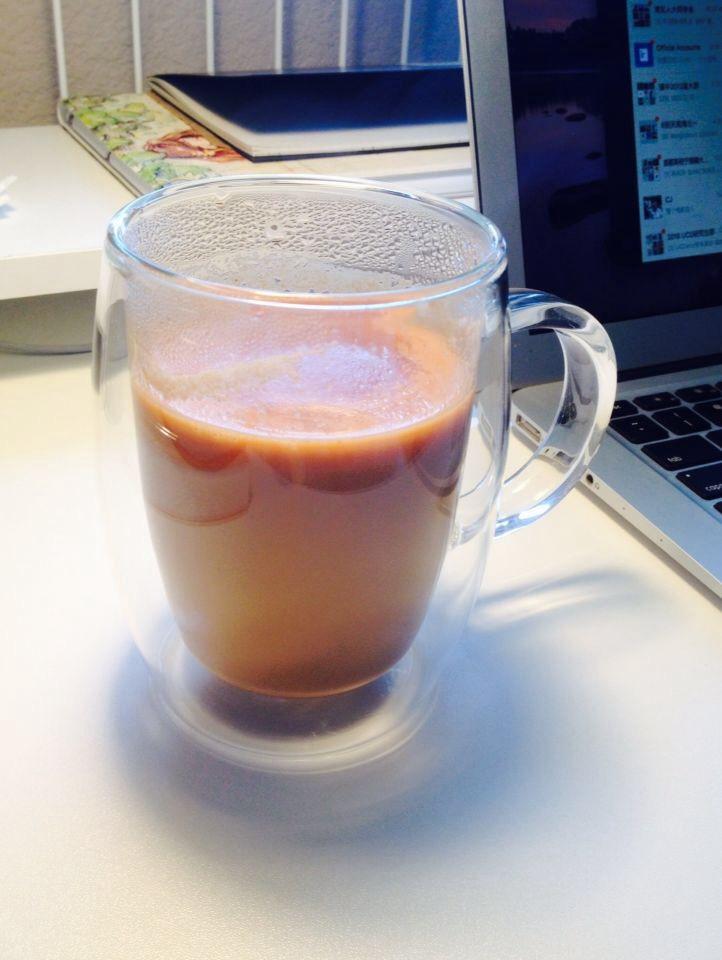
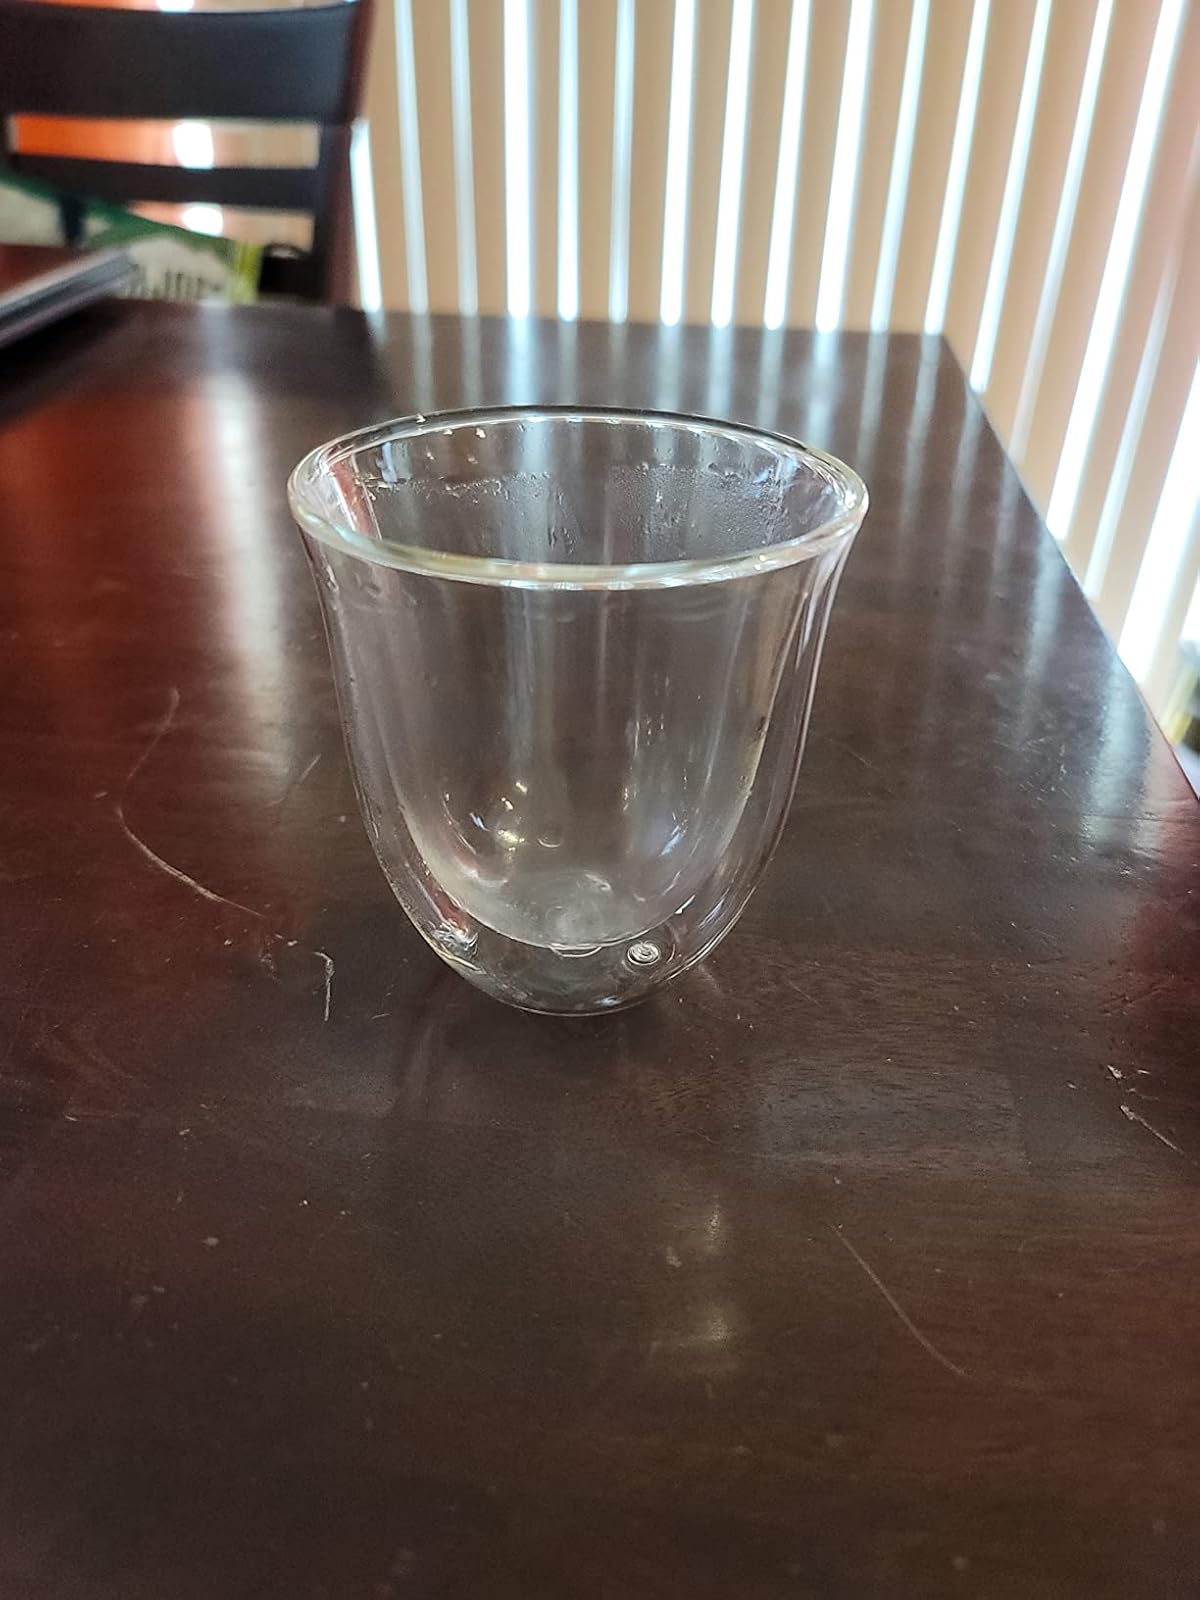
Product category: items_mug
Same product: no